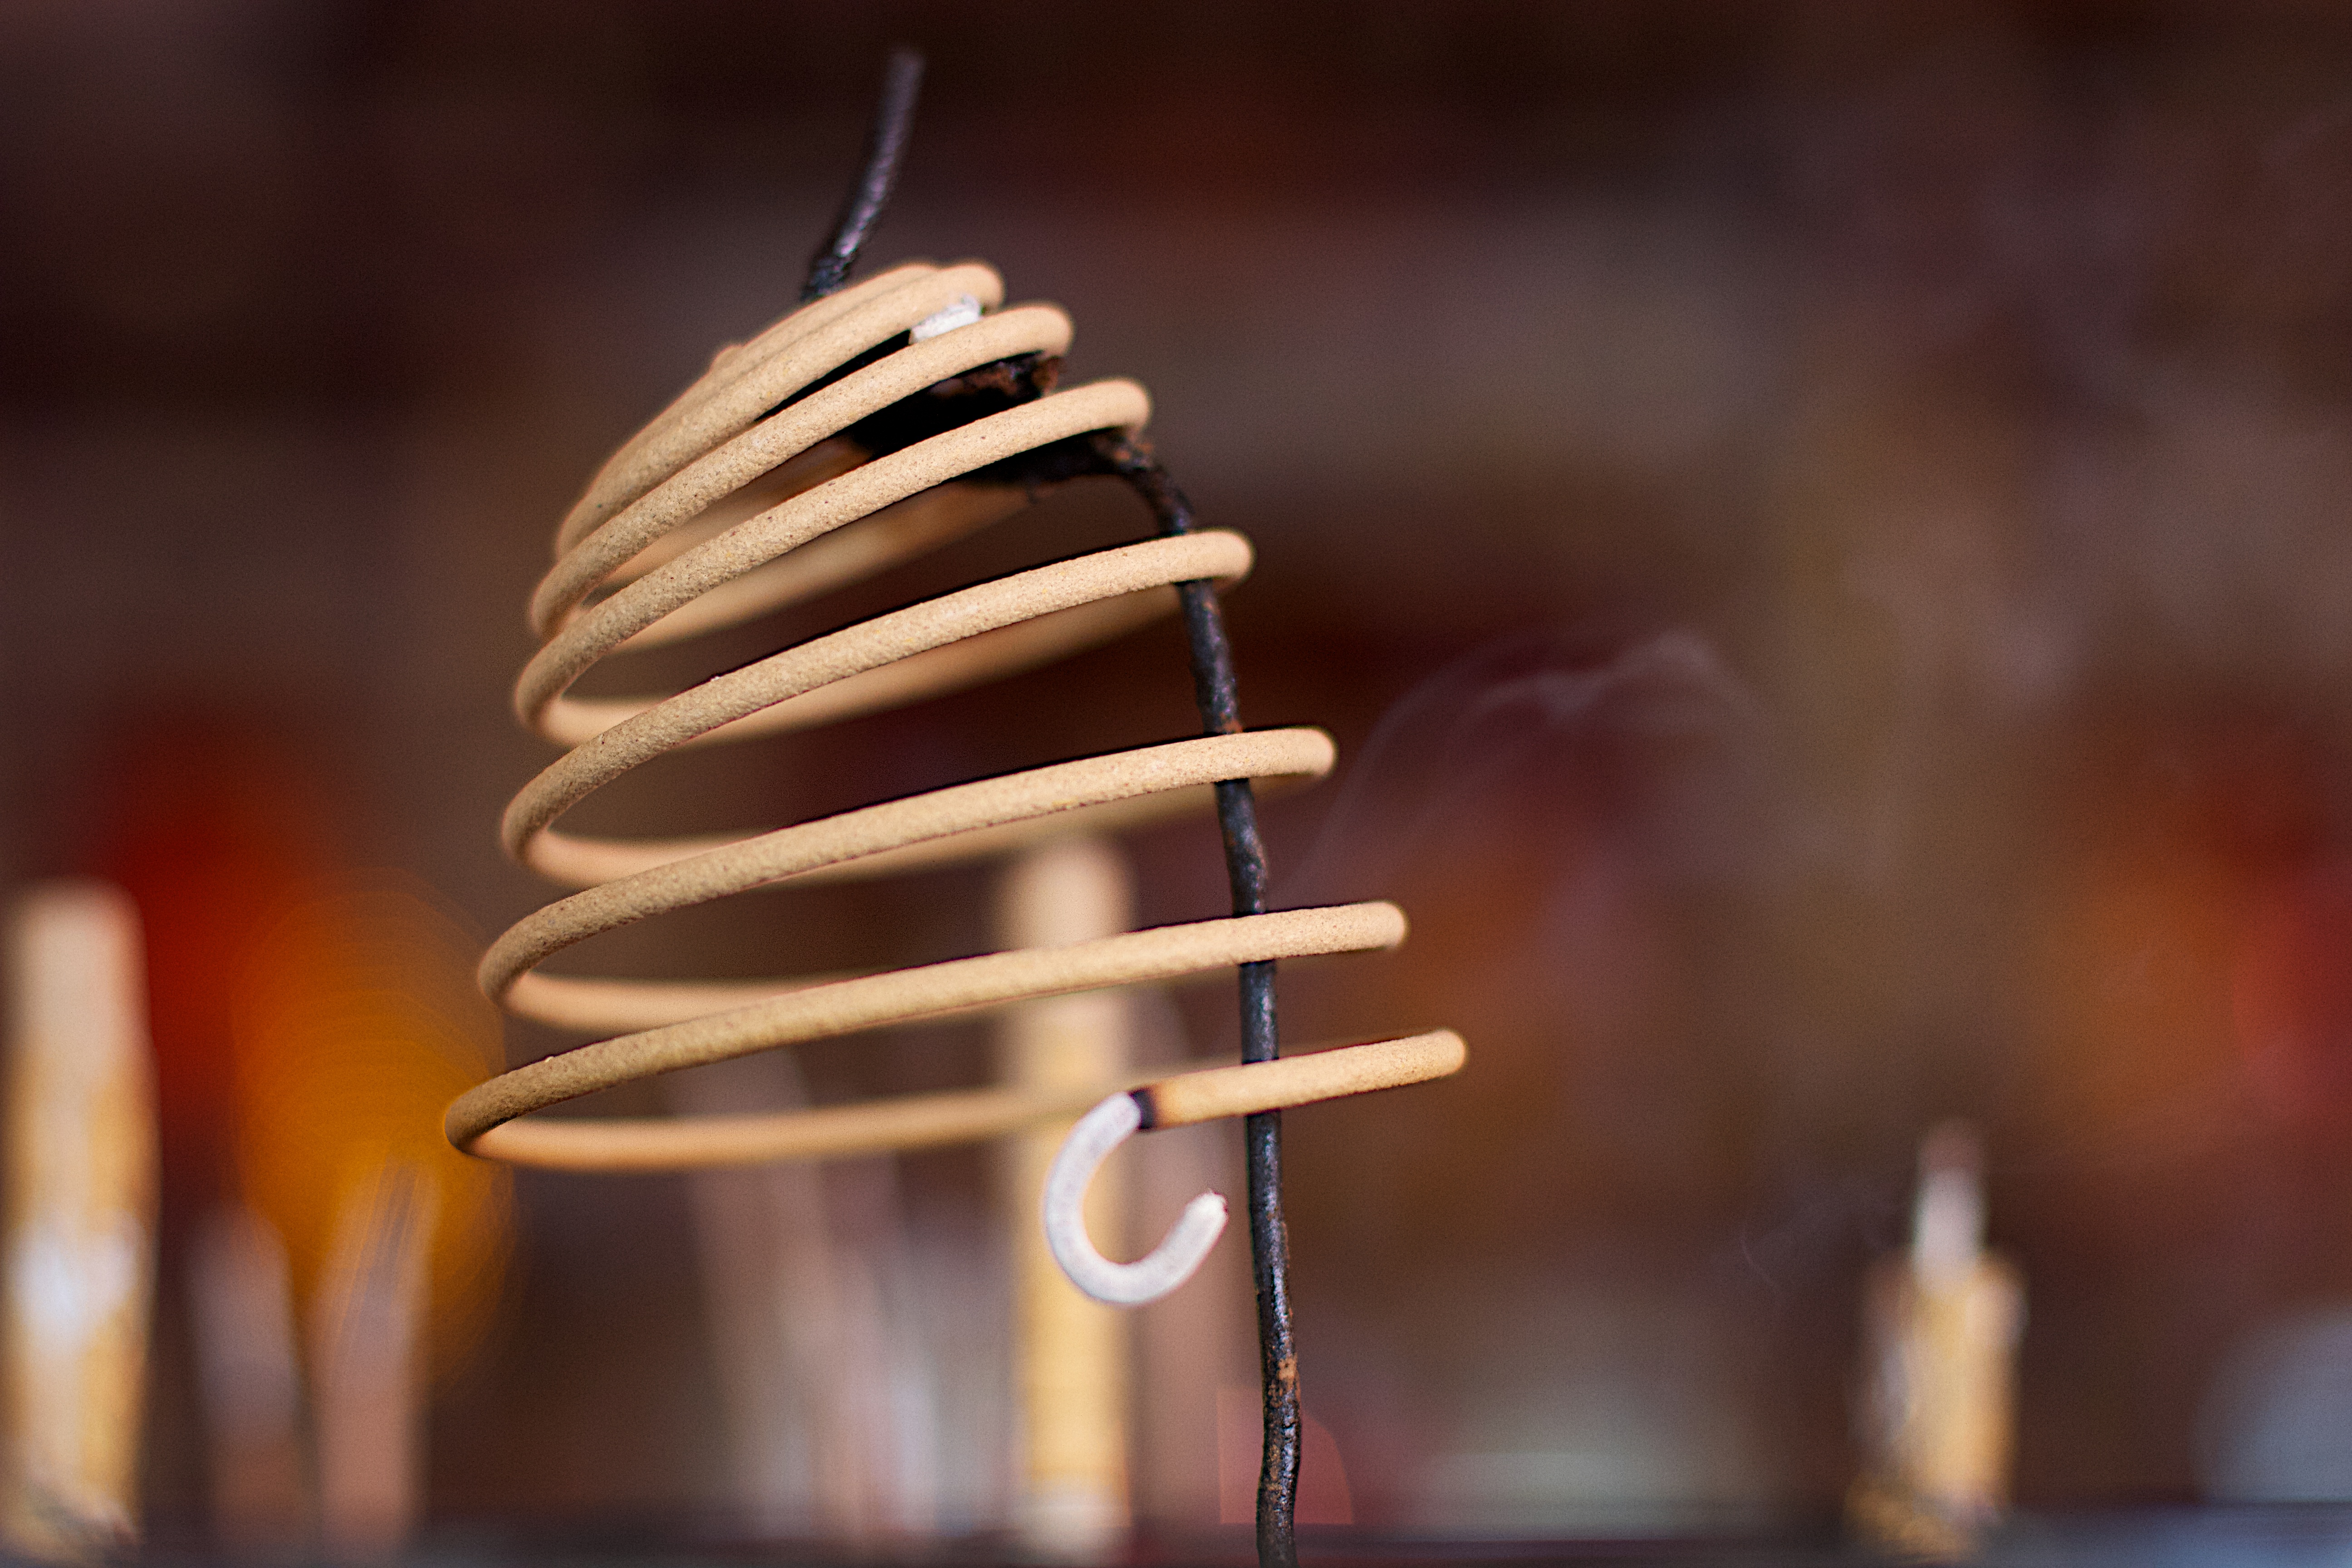
light, wood, lighting, close up, light fixture, macro photography